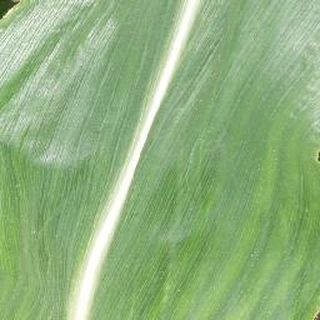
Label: healthy_corn